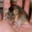
Label: mouse